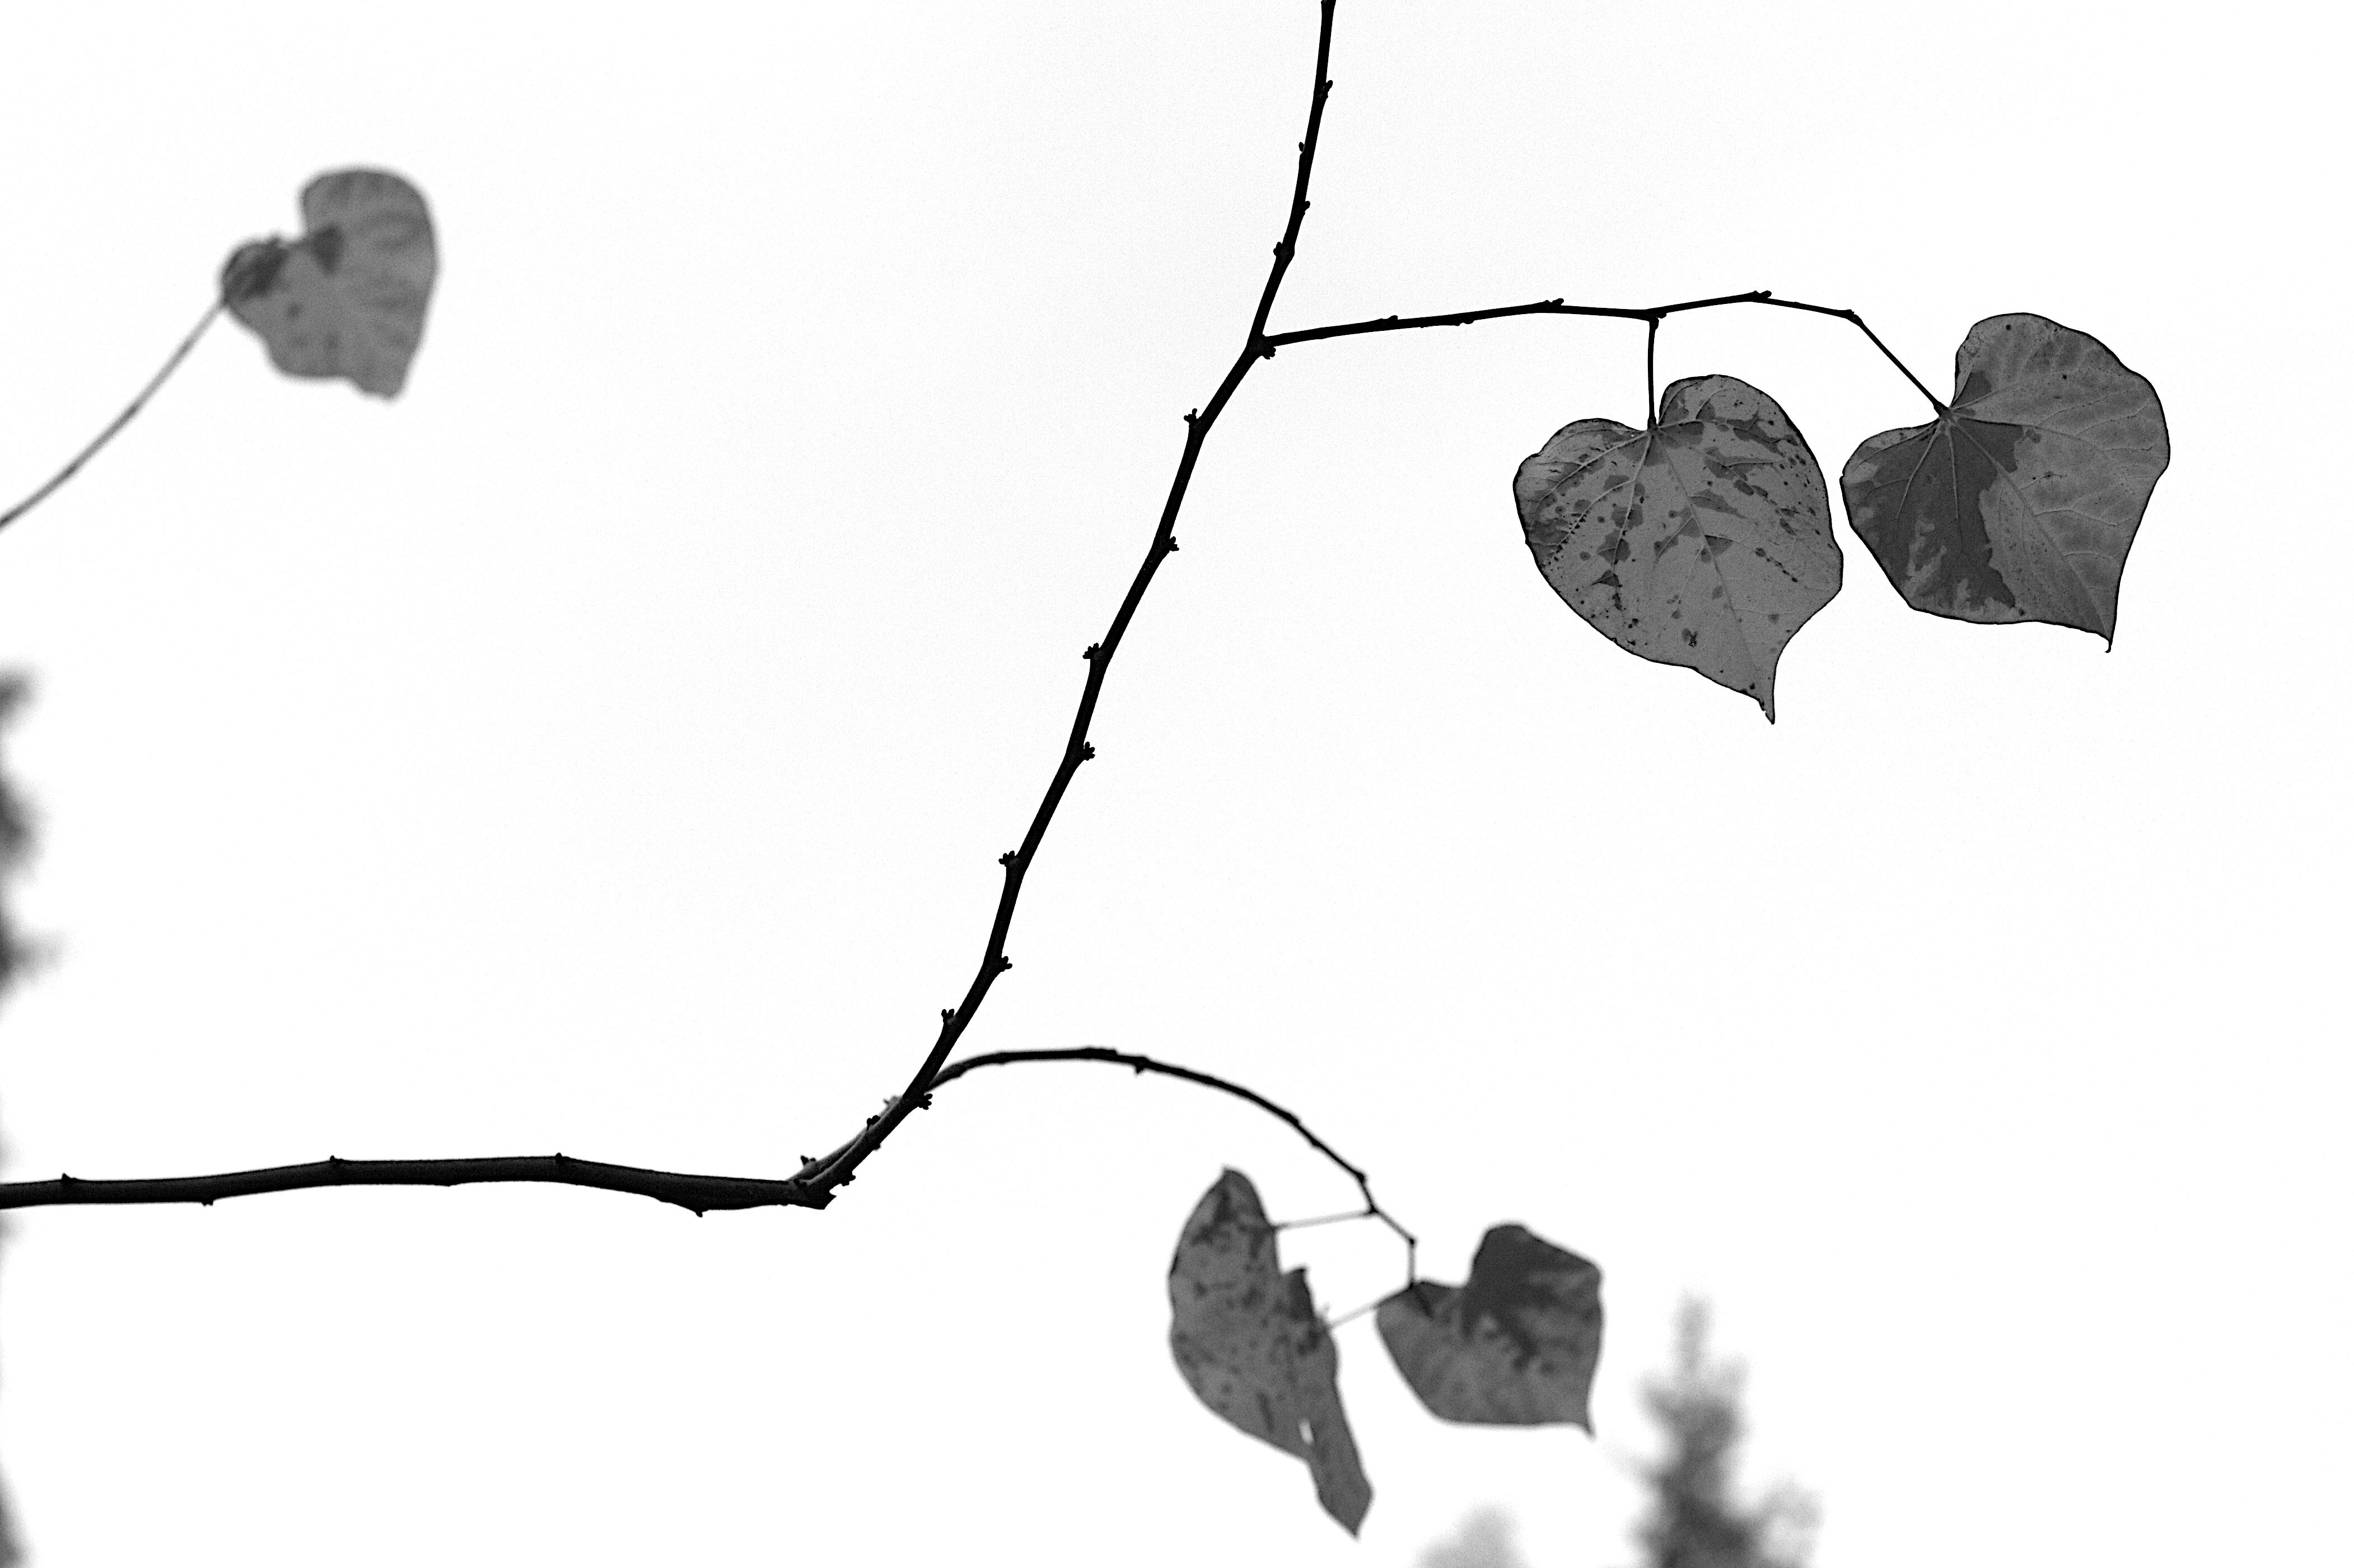
branch, black and white, leaf, flower, monochrome, twig, product, leaves, bw, monochrome photography